Massey Tower

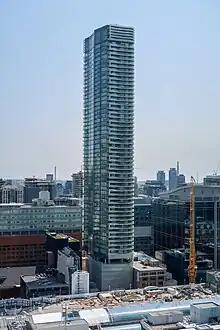
Massey Tower

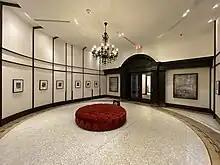
Massey Tower lobby keep the historic doors

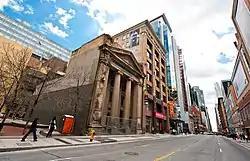
197 Yonge Street before construction of Massey Tower. The facade is now incorporated into the tower's base.

Massey Tower is a condo complex in Toronto, Ontario, Canada, spanning the block below Shuter Street, between Yonge and Victoria streets.